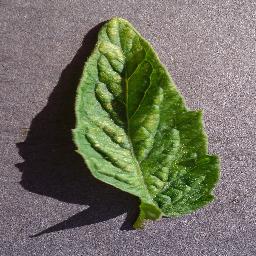
Label: Tomato___Spider_mites Two-spotted_spider_mite